Old Shatterhand

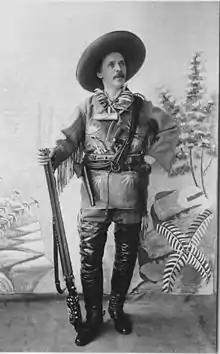
Karl May as Old Shatterhand, in an 1896 photograph by Alois Schiesser

Old Shatterhand is a fictional character in Western novels by German writer Karl May (1842–1912). He is the German friend and blood brother of Winnetou, the fictional chief of the Mescalero tribe of the Apache. He is the main character in the Eurowestern by the same name from 1964, starring Lex Barker, as well as in six more films of the Winnetou film series.